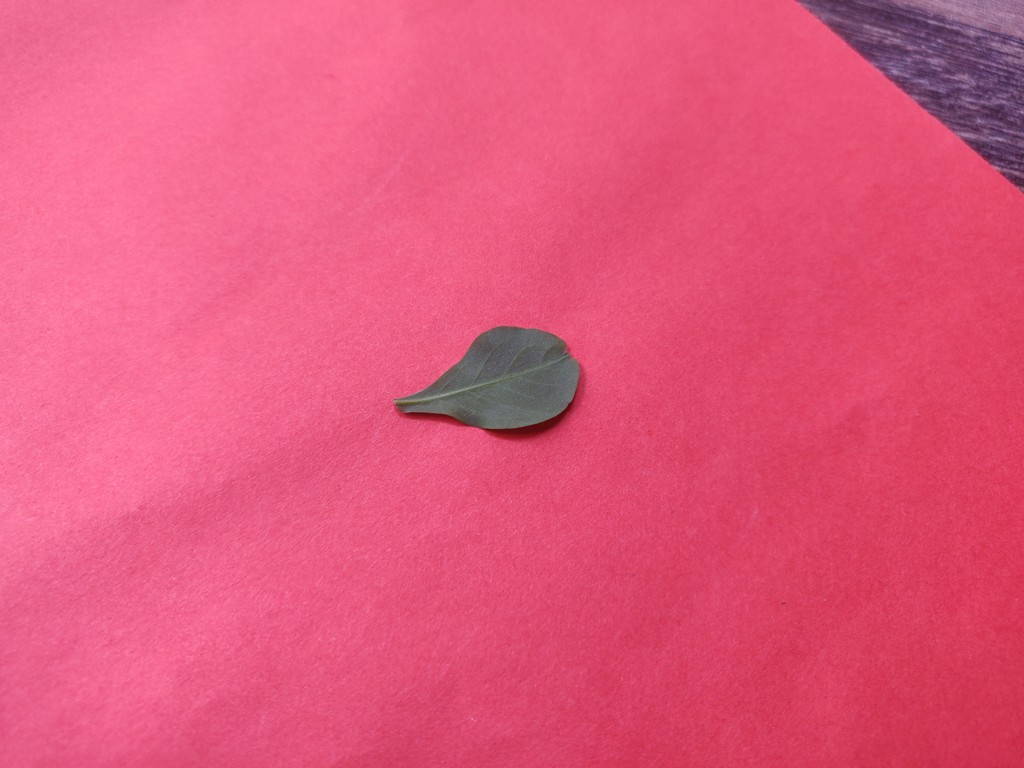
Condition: Healthy
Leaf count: single
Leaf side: back